Geloi Wetland

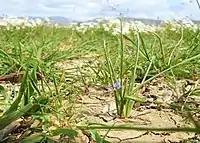
"Romulea ramiflora" subsp. "ramiflora" with "Chamaemelum fuscatum" in the background. The species grow on clayey soils.

The site has a diversified semi-natural biotope, which also includes the now rare environment of temporary brackish marshes on Holocene alluvial soils of a predominantly clayey nature. These environments are located within an agricultural mosaic with extensive crops and steppe-cereal expanses. There are draining channels, torrential streams, puddles, ditches, artificial lakes and watering points, in which the halophilous vegetation has very specialized formations and represented by perennial associations of the "Sarcoconietea fruticosae", from annual succulent associations of "Thero-Suaedetea" Rivas-Martínez 1972 and from ephemeral spring lawns of "Saginetea maritimae".